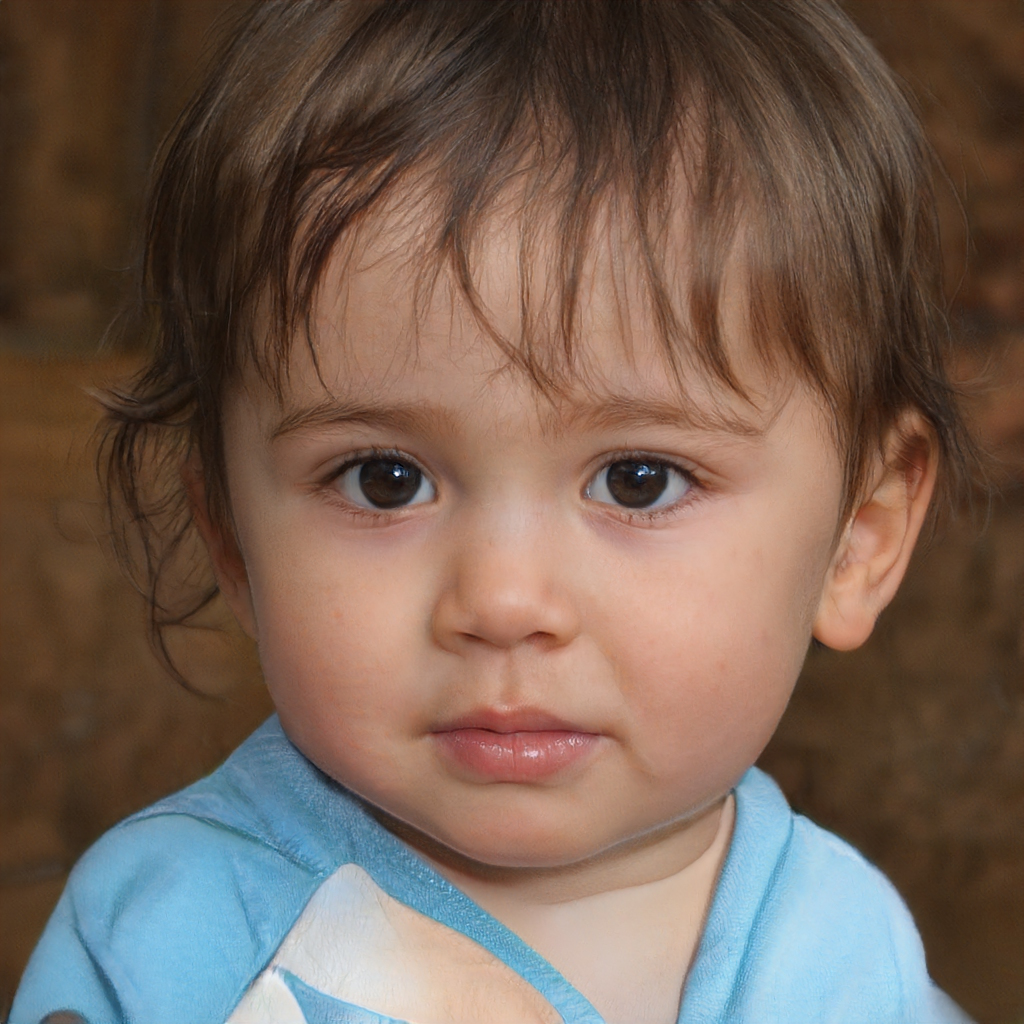
Portrait style: Real Portrait